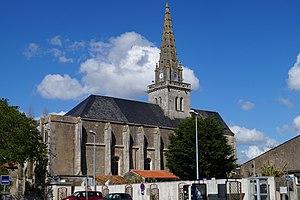
L’église Saint-Éphrem de Corpe depuis la rue de la Frise.
La liste des églises de la Vendée recense de la manière la plus complète possible les églises, cathédrale et basiliques situées dans le département français de la Vendée.